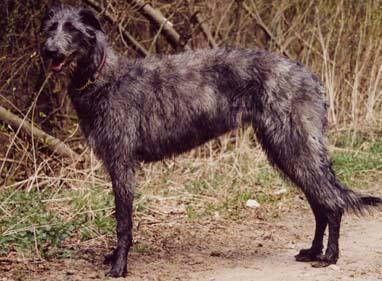
Scottish_deerhound